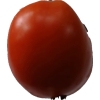
Label: tomato